List of VFL debuts in 1969

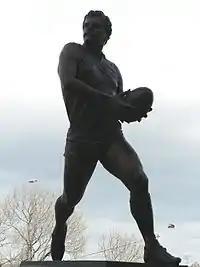
A statue of Leigh Matthews, who made his VFL debut in 1969

This is a listing of Australian rules footballers who made their senior debut for a Victorian Football League (VFL) club in 1969.